Karna Parva

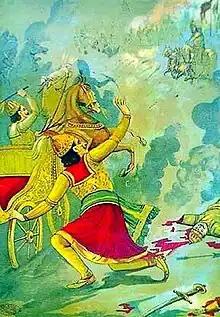
Death of Karna

The Karna Parva ("Book of Karna") is the eighth of the eighteen "parvas" (books) of the Indian epic "Mahabharata". Karna Parva traditionally has 96 chapters. The critical edition of Karna Parv has 69 chapters